Sue Mengers

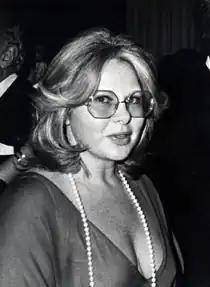

Susi Mengers (September 2, 1932 – October 15, 2011) was a talent agent for many filmmakers and actors of the New Hollywood generation of the 1960s, 1970s and early 1980s.